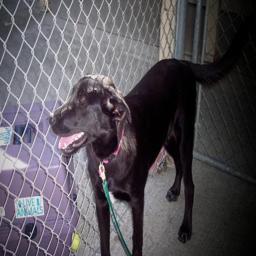
Animal: dogs